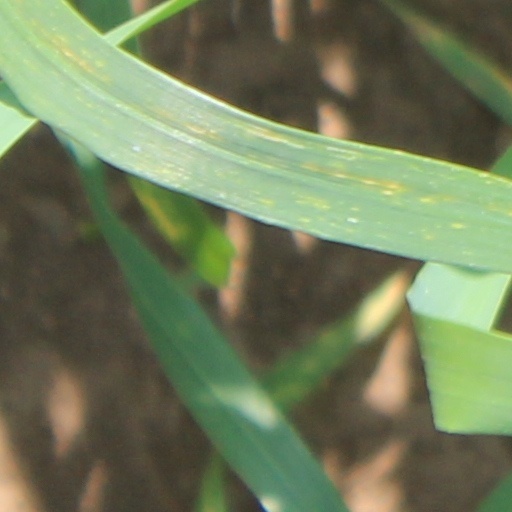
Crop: wheat